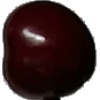
Label: Cherry 1